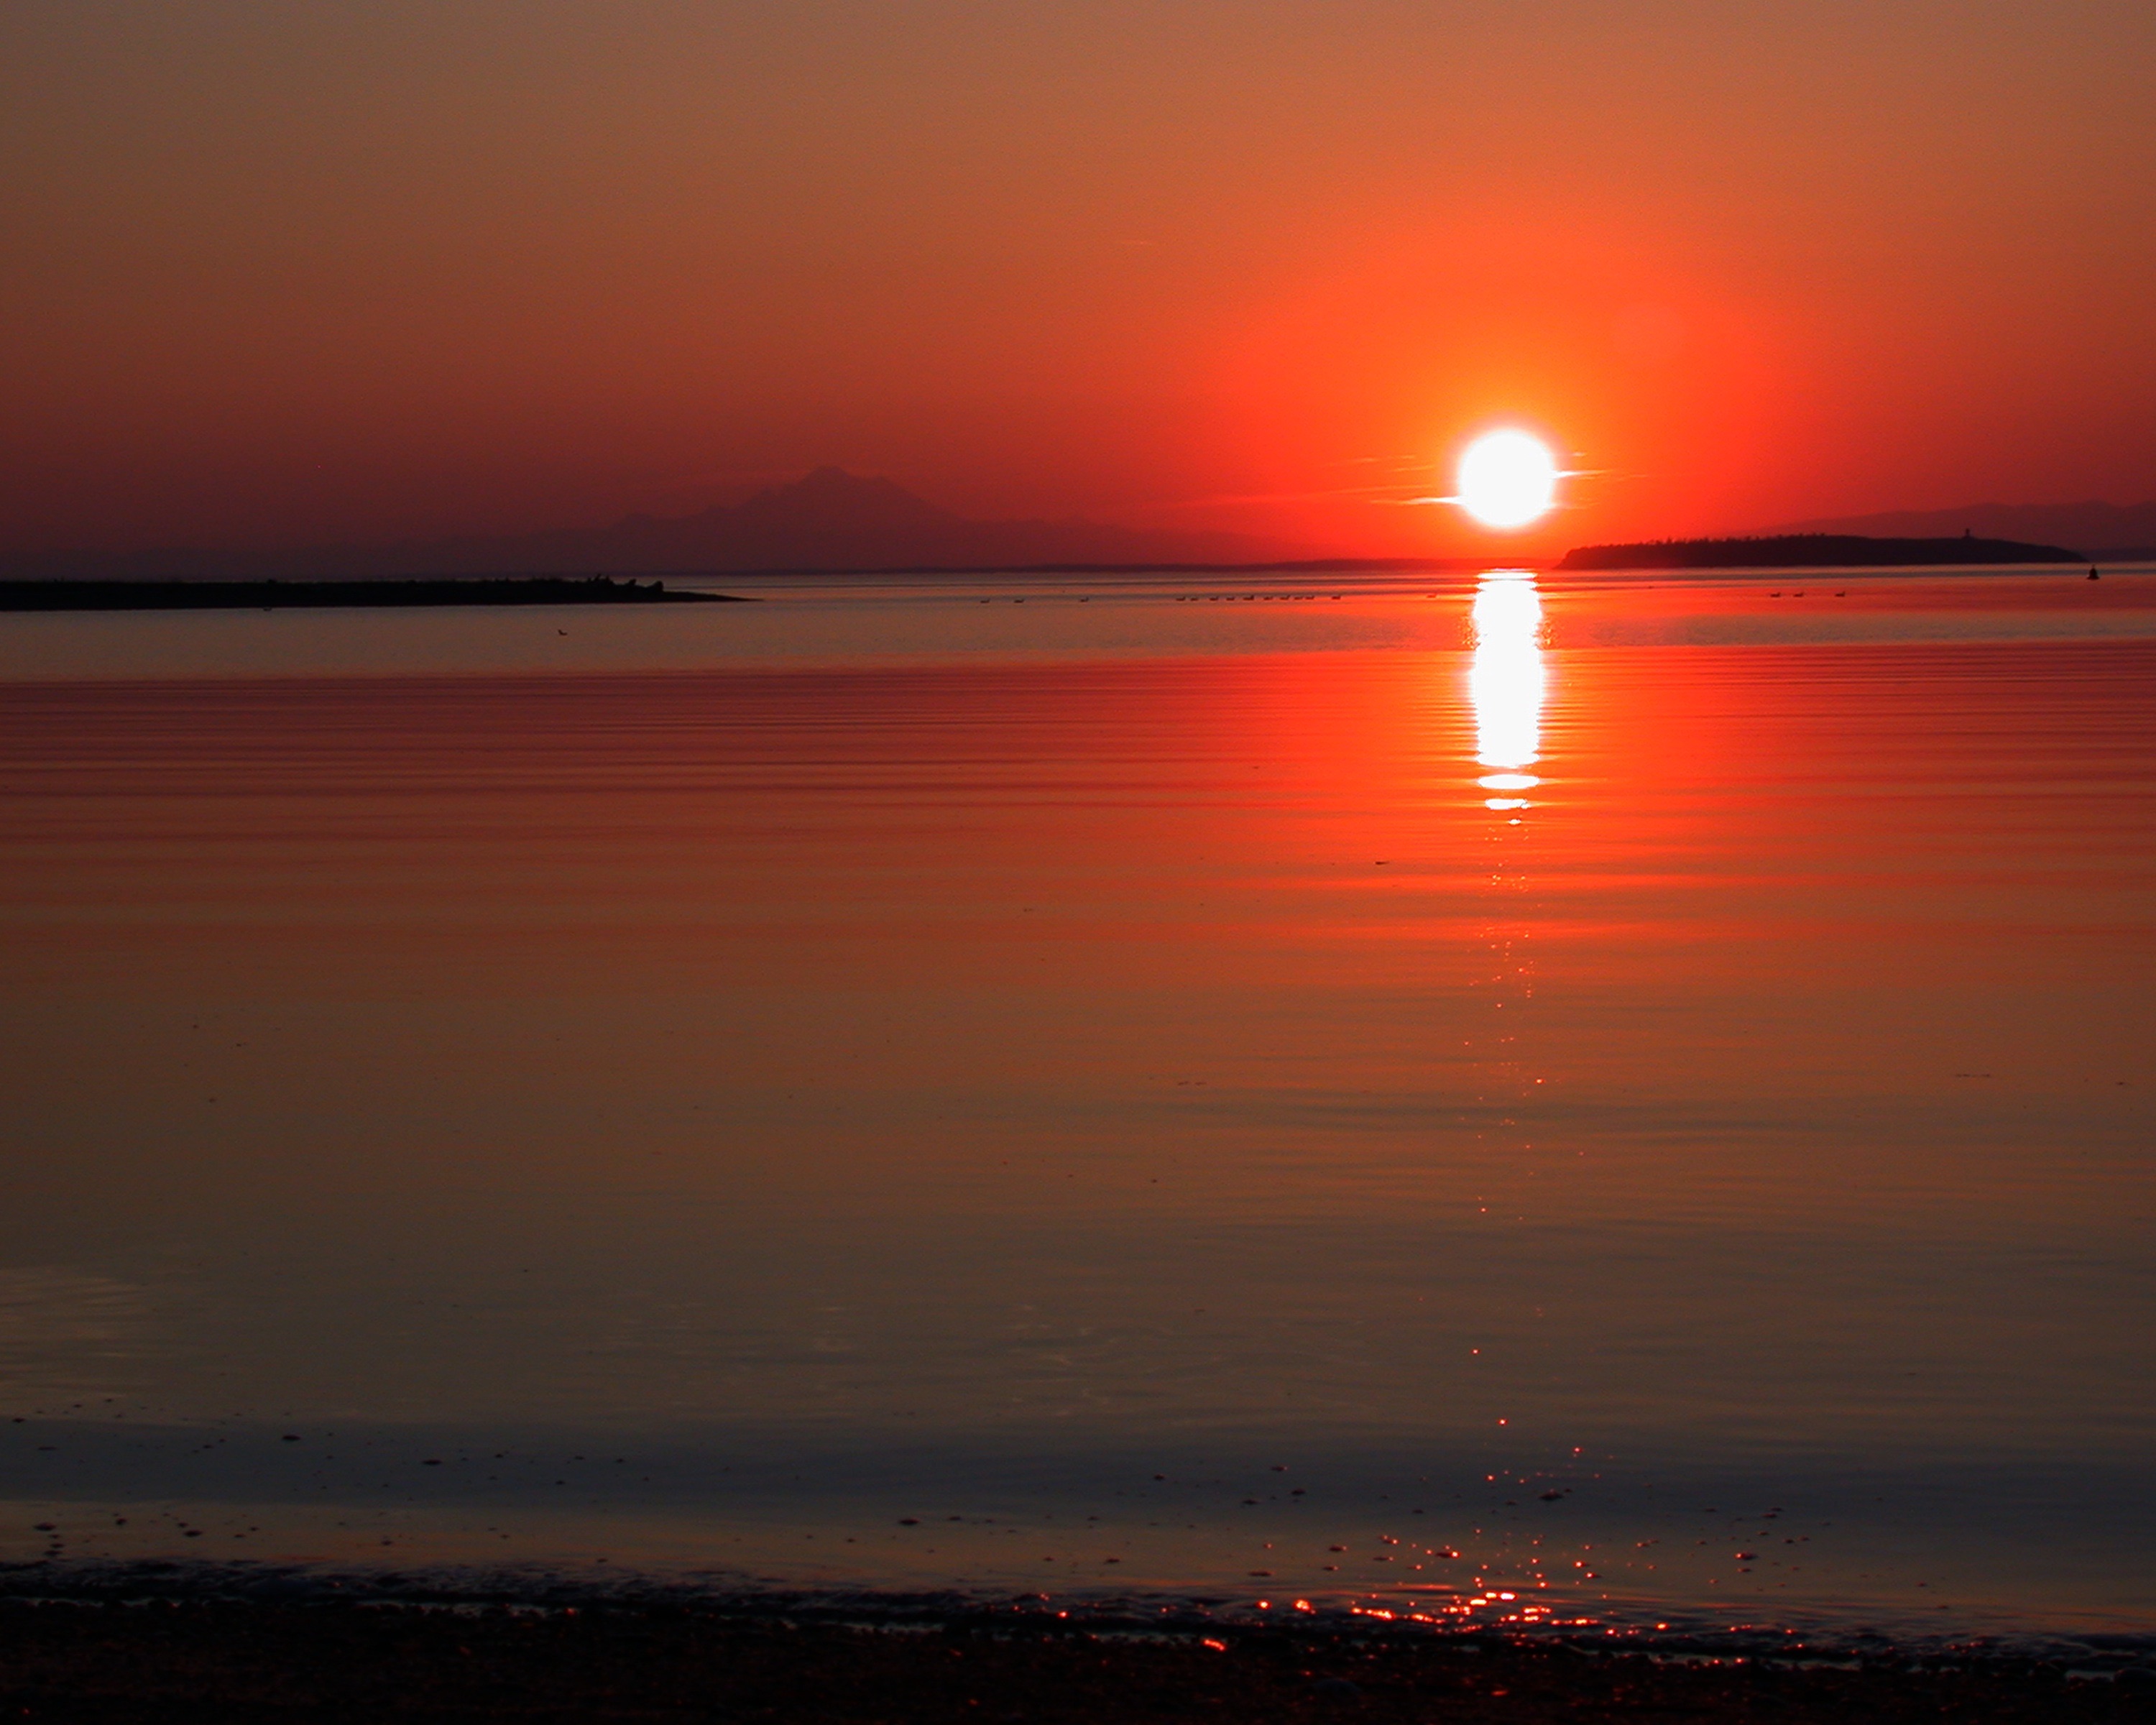
beach, sea, ocean, horizon, sun, sunrise, sunset, sunlight, morning, dawn, atmosphere, dusk, evening, reflection, afterglow, red sky at morning